Conservation in Angola

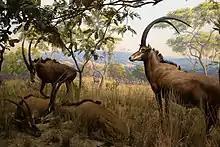
Stuffed specimen of the Giant sable antelope at the American Museum of Natural History

Angola has historically been home to a large number of African bush elephants, though their population was severely diminished during the civil war. Researchers who studied the elephant population in 2005 found their numbers to be increasing as a reasonable pace. Between 2006 and 2015, the Angolan government refused to allow surveys of elephant populations. New research conducted in 2015 revealed a 21% decline in population over the previous ten years, likely due to increased poaching and human habitat encroachment.